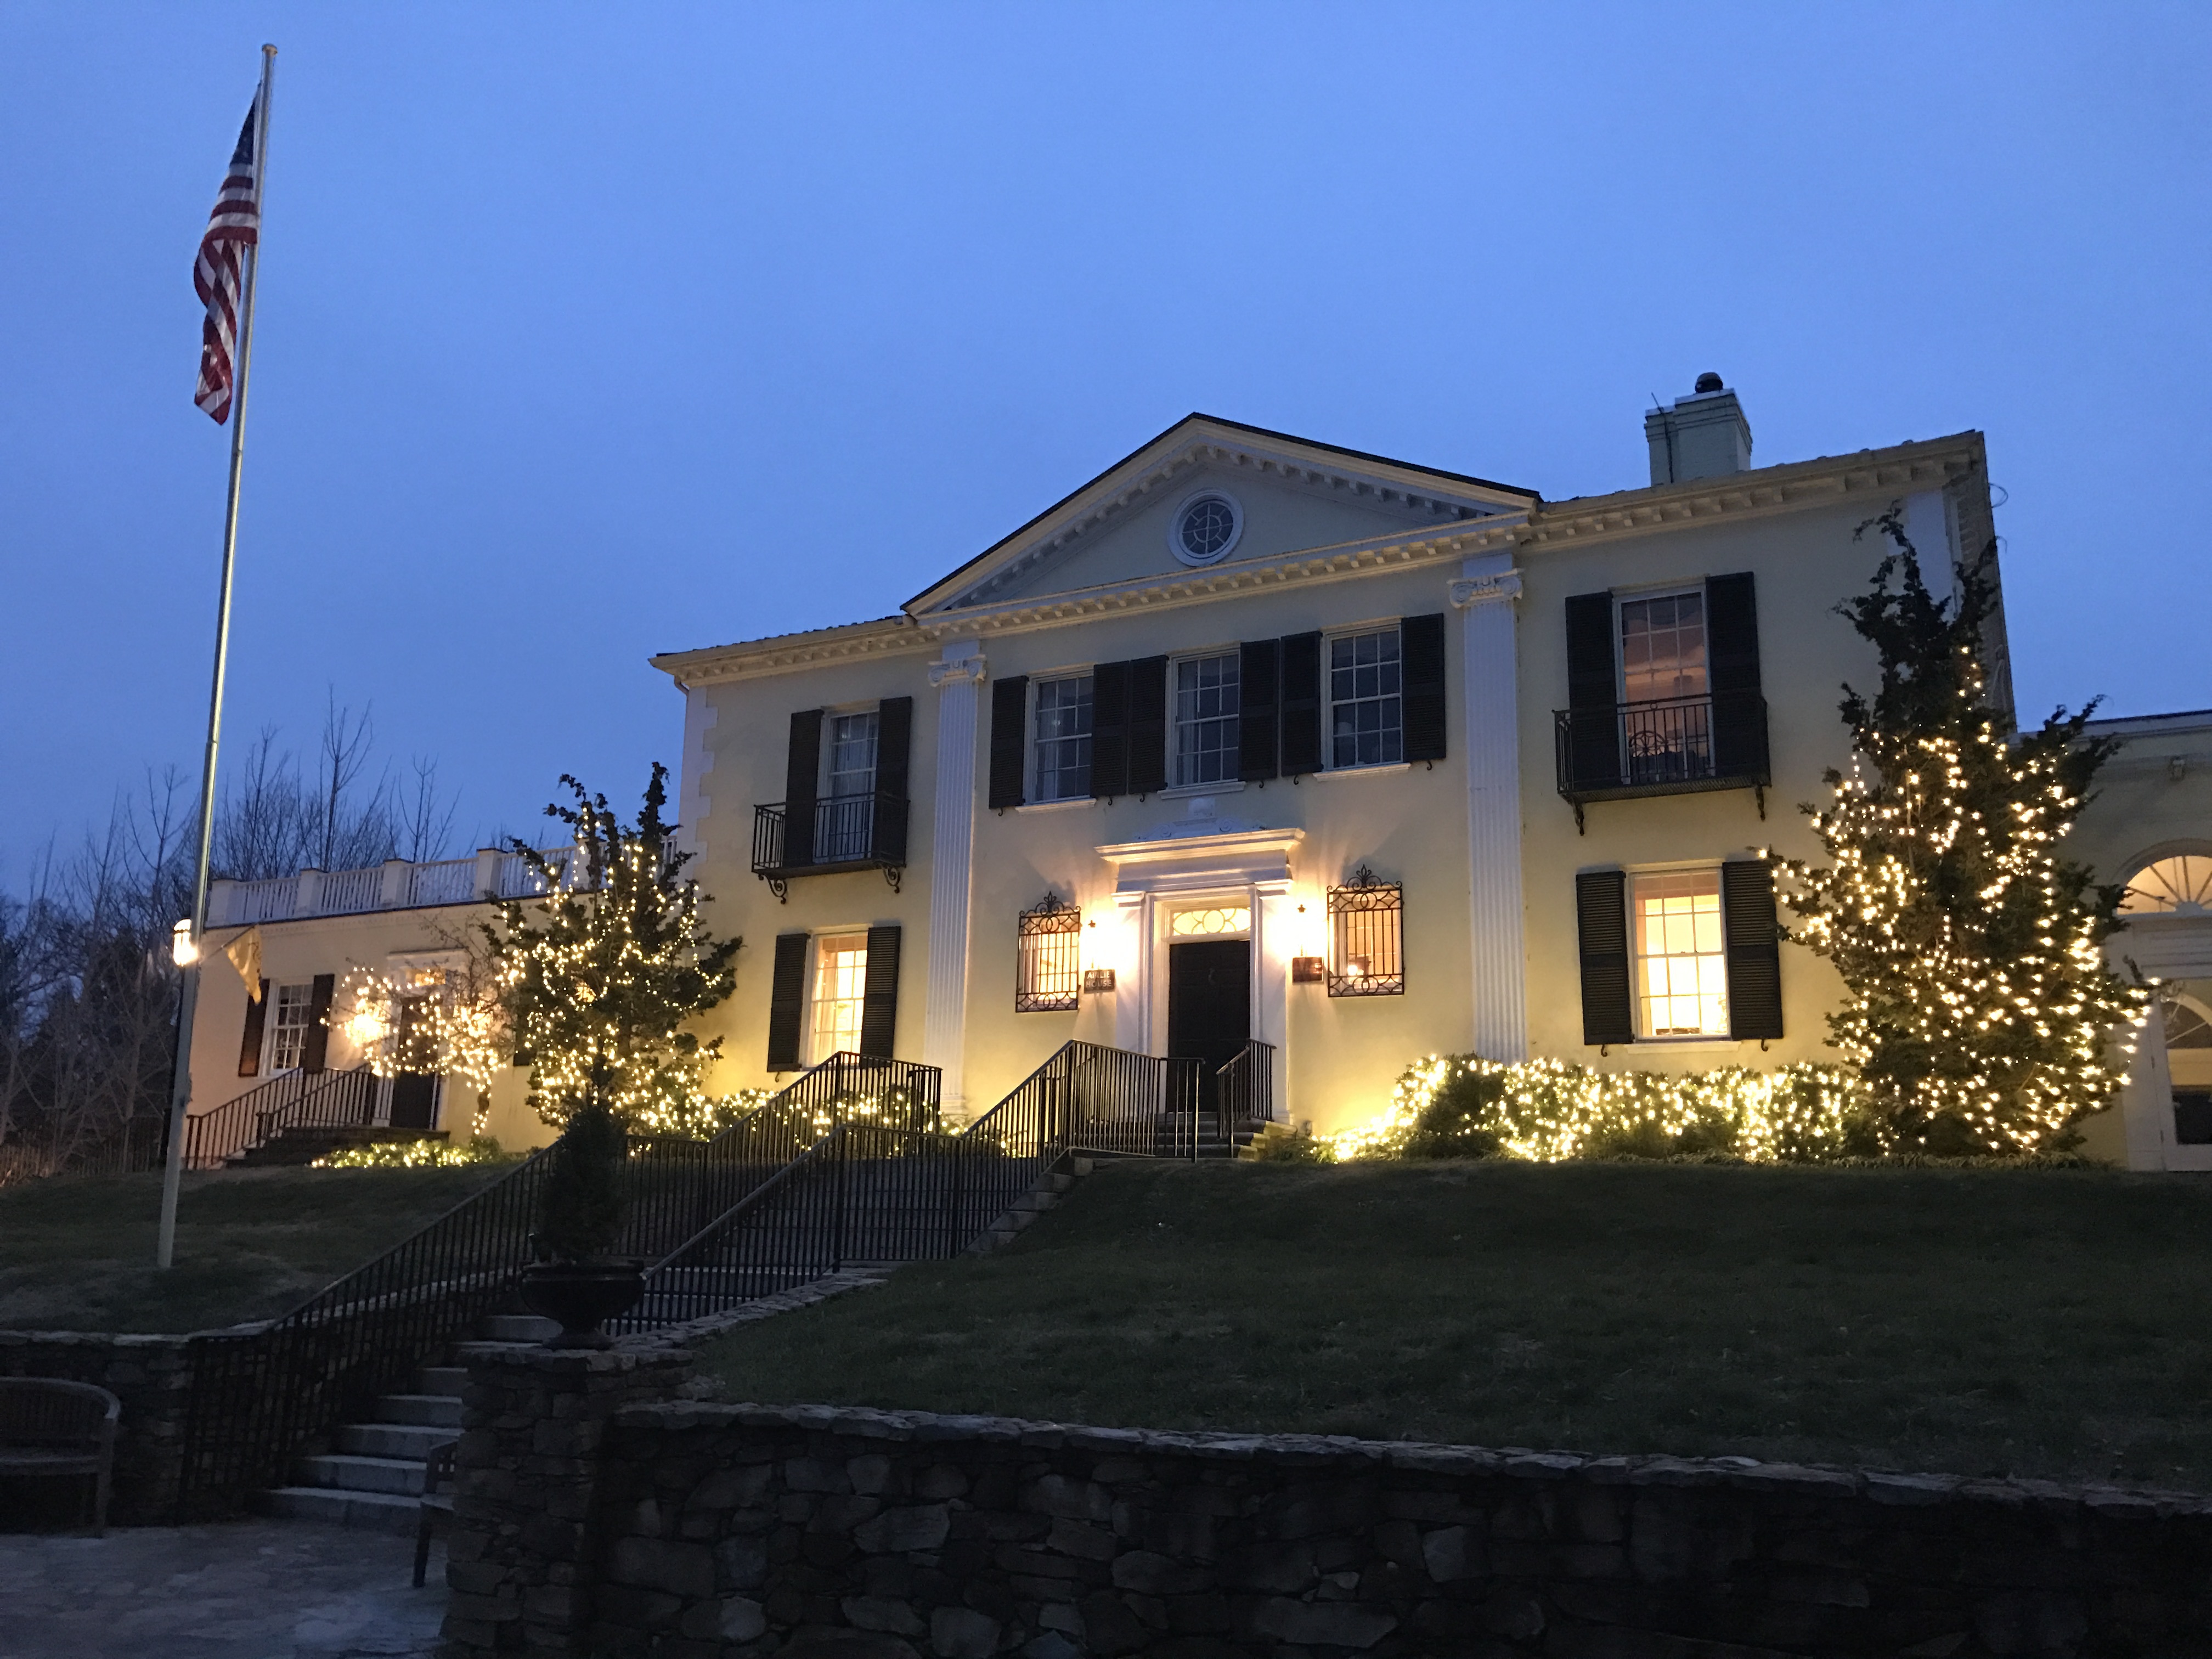
architecture, villa, mansion, house, town, building, restaurant, home, meeting, celebration, suburb, evening, hall, cottage, corporate, facade, property, business, wedding, conference, event, estate, virginia, neighbourhood, residential area, airlie center